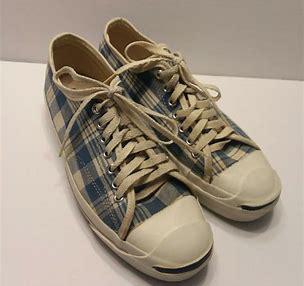
Brand: Converse
Model: Jack Purcell